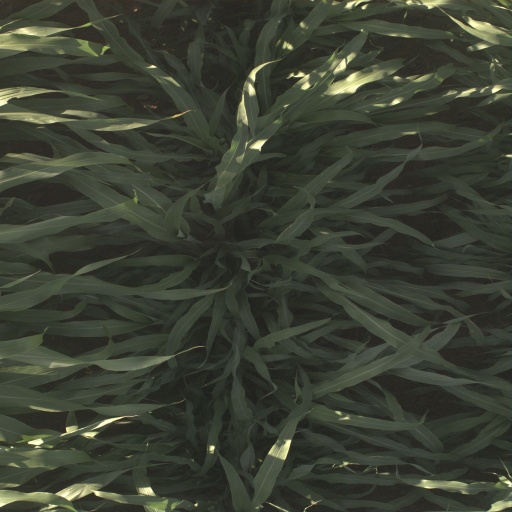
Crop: sorghum